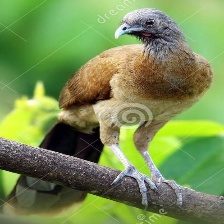
Species: GREY HEADED CHACHALACA
Scientific name: ORTALIS CINEREICEPS